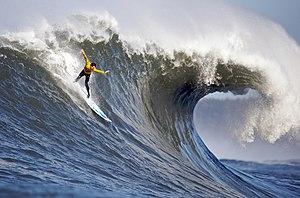
Compétition de surf de Mavericks édition 2010. Photo prise depuis un bateau."